Félix-Ariel d'Assigny

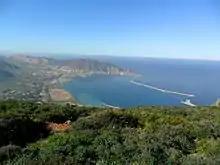
Mers El Kébir

Félix-Ariel was appointed in 1839 as commander of the naval base of Oran in the port of Mers El Kébir where he served under the tutelage of General Hyacinthe de Bougainville (1781-1846).